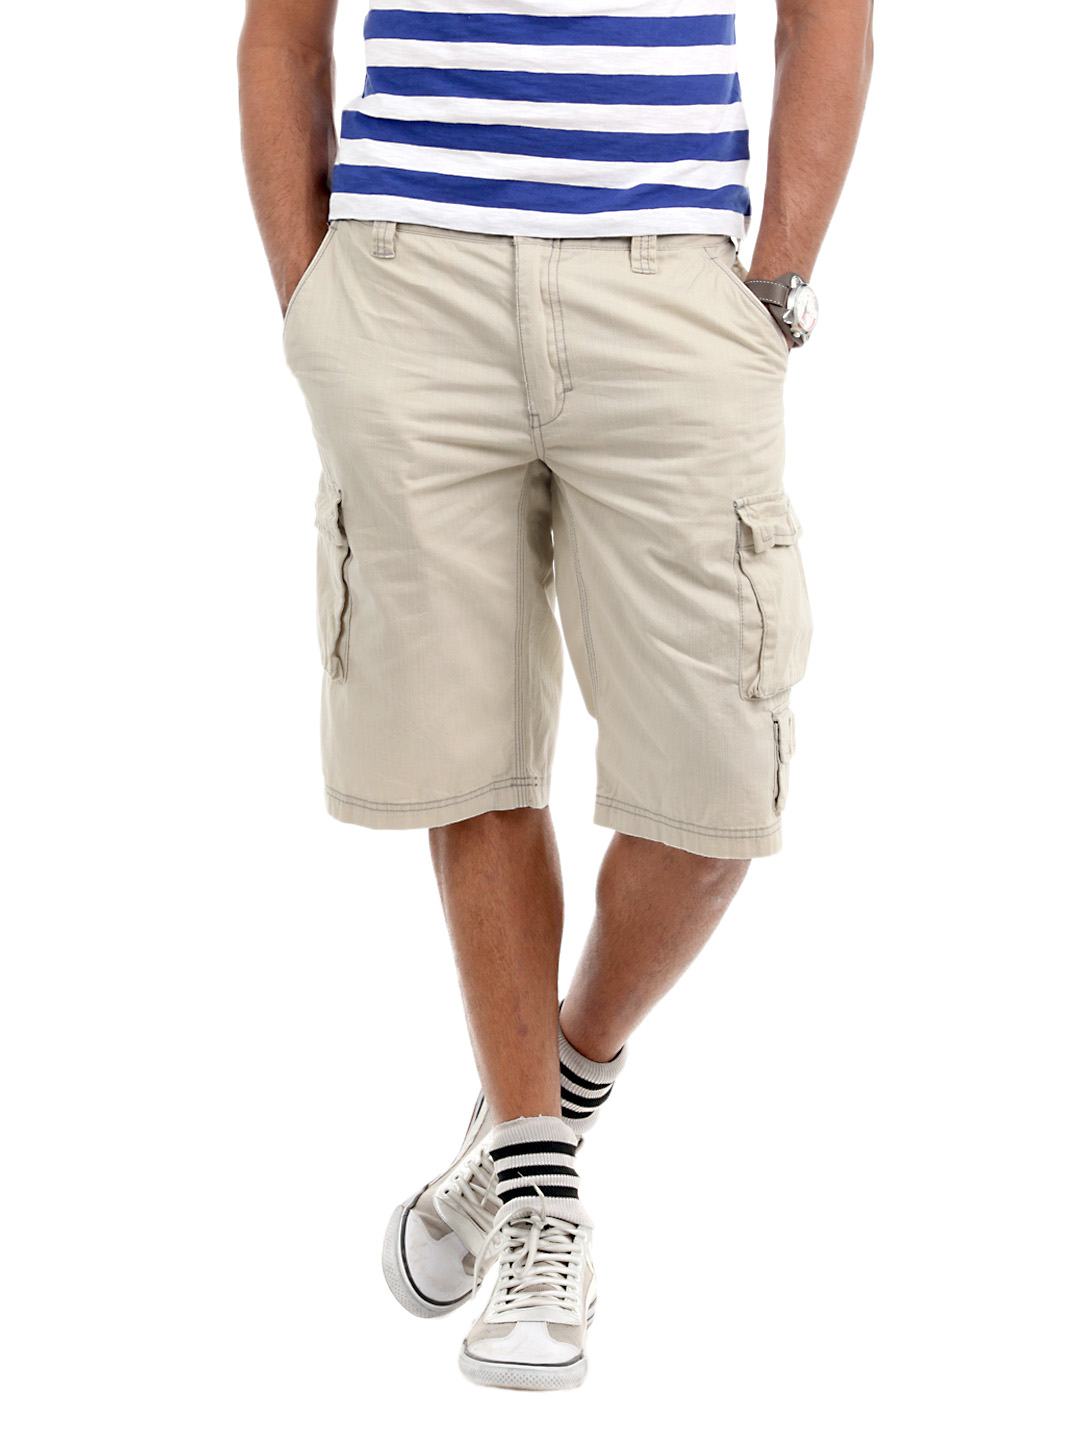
Pepe Jeans Men Cream Cargo Shorts
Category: Apparel / Bottomwear / Shorts
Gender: Men
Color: Cream
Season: Summer 2012
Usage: Casual